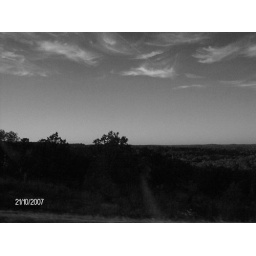
oklahoma sky in black &amp;amp; white